Ehlers–Danlos syndrome

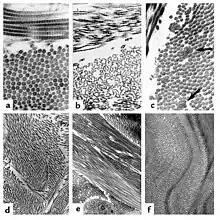
The collagen fibril and EDS: (a) Normal collagen fibrils are of uniform size and spacing. Fibrils from a person with dermatosparaxis (b) show dramatic alterations in fibril morphology with severe effects on the tensile strength of connective tissues. A person with classical EDS (c) shows composite fibrils. Fibrils from a TNX-deficient person (d) are uniform in size and no composite fibrils are seen. TNX-null (e) fibrils are less densely packed and not as well aligned to neighboring fibrils.

Classical EDS is characterized by extremely elastic skin that is fragile and bruises easily, and hypermobility of the joints. Molluscoid pseudotumors (calcified hematomas that occur over pressure points) and spheroids (cysts that contain fat occurring over forearms and shins) are also often seen. A side complication of the hyperelasticity presented in many EDS cases makes wound closure on its own more difficult. Sometimes, motor development is delayed and hypotonia occurs. The variation causing this type of EDS is in the genes "COL5A2, COL5A1," and less frequently "COL1A1". It involves the skin more than . In classical EDS, large variation in symptom presentation is seen. Because of this variance, EDS has often been underdiagnosed. Without genetic testing, healthcare professionals may be able to provide a provisional diagnosis based on careful examination of the mouth, skin, and bones, as well as by neurological assessment.